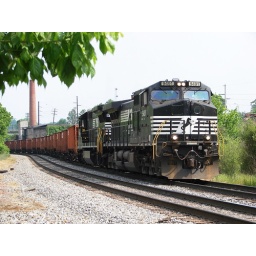
NS northbound rock train has just departed the yard in Asheville, North Carolina, May 2007